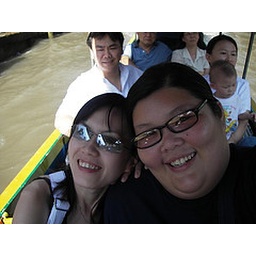
Having a gd time on the boat @ the floating market in Bangkok